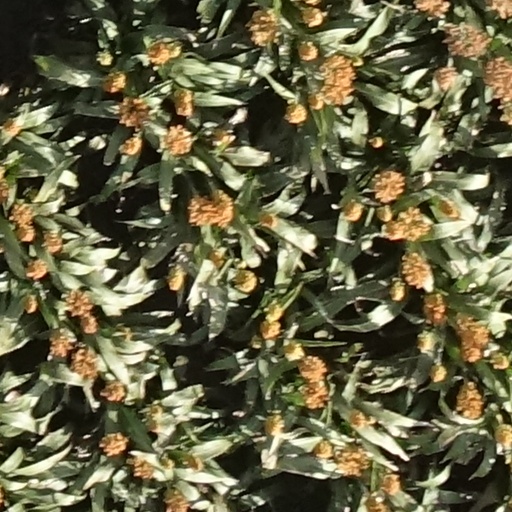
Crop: sorghum